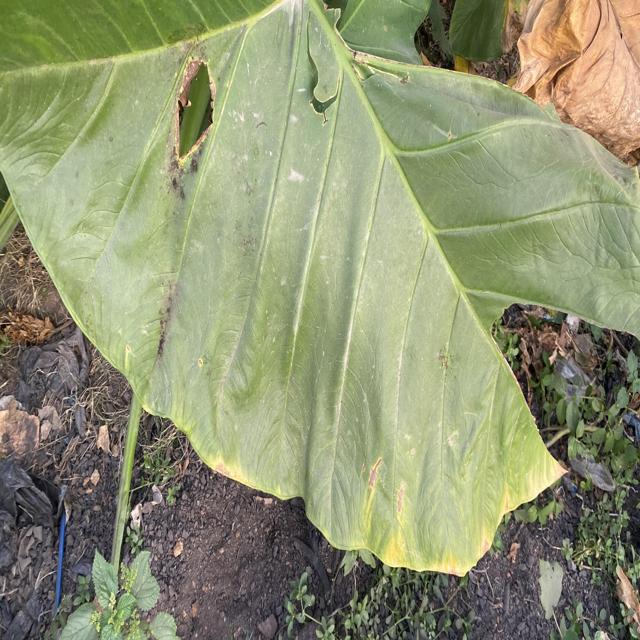
Label: Late_Blight